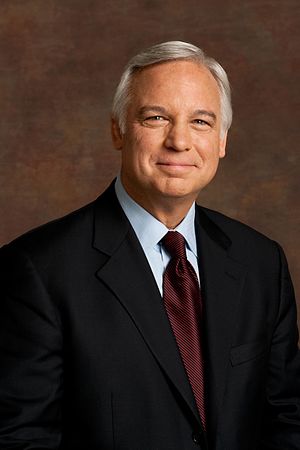
Jack Canfield
Jack Canfield er en amerikansk foredragsholder og forfatter. Canfield er bedst kendt for at have været med til at skabe bogserien "Chicken Soup for the Soul", som tæller over 124 titler i 100 millioner kopier.